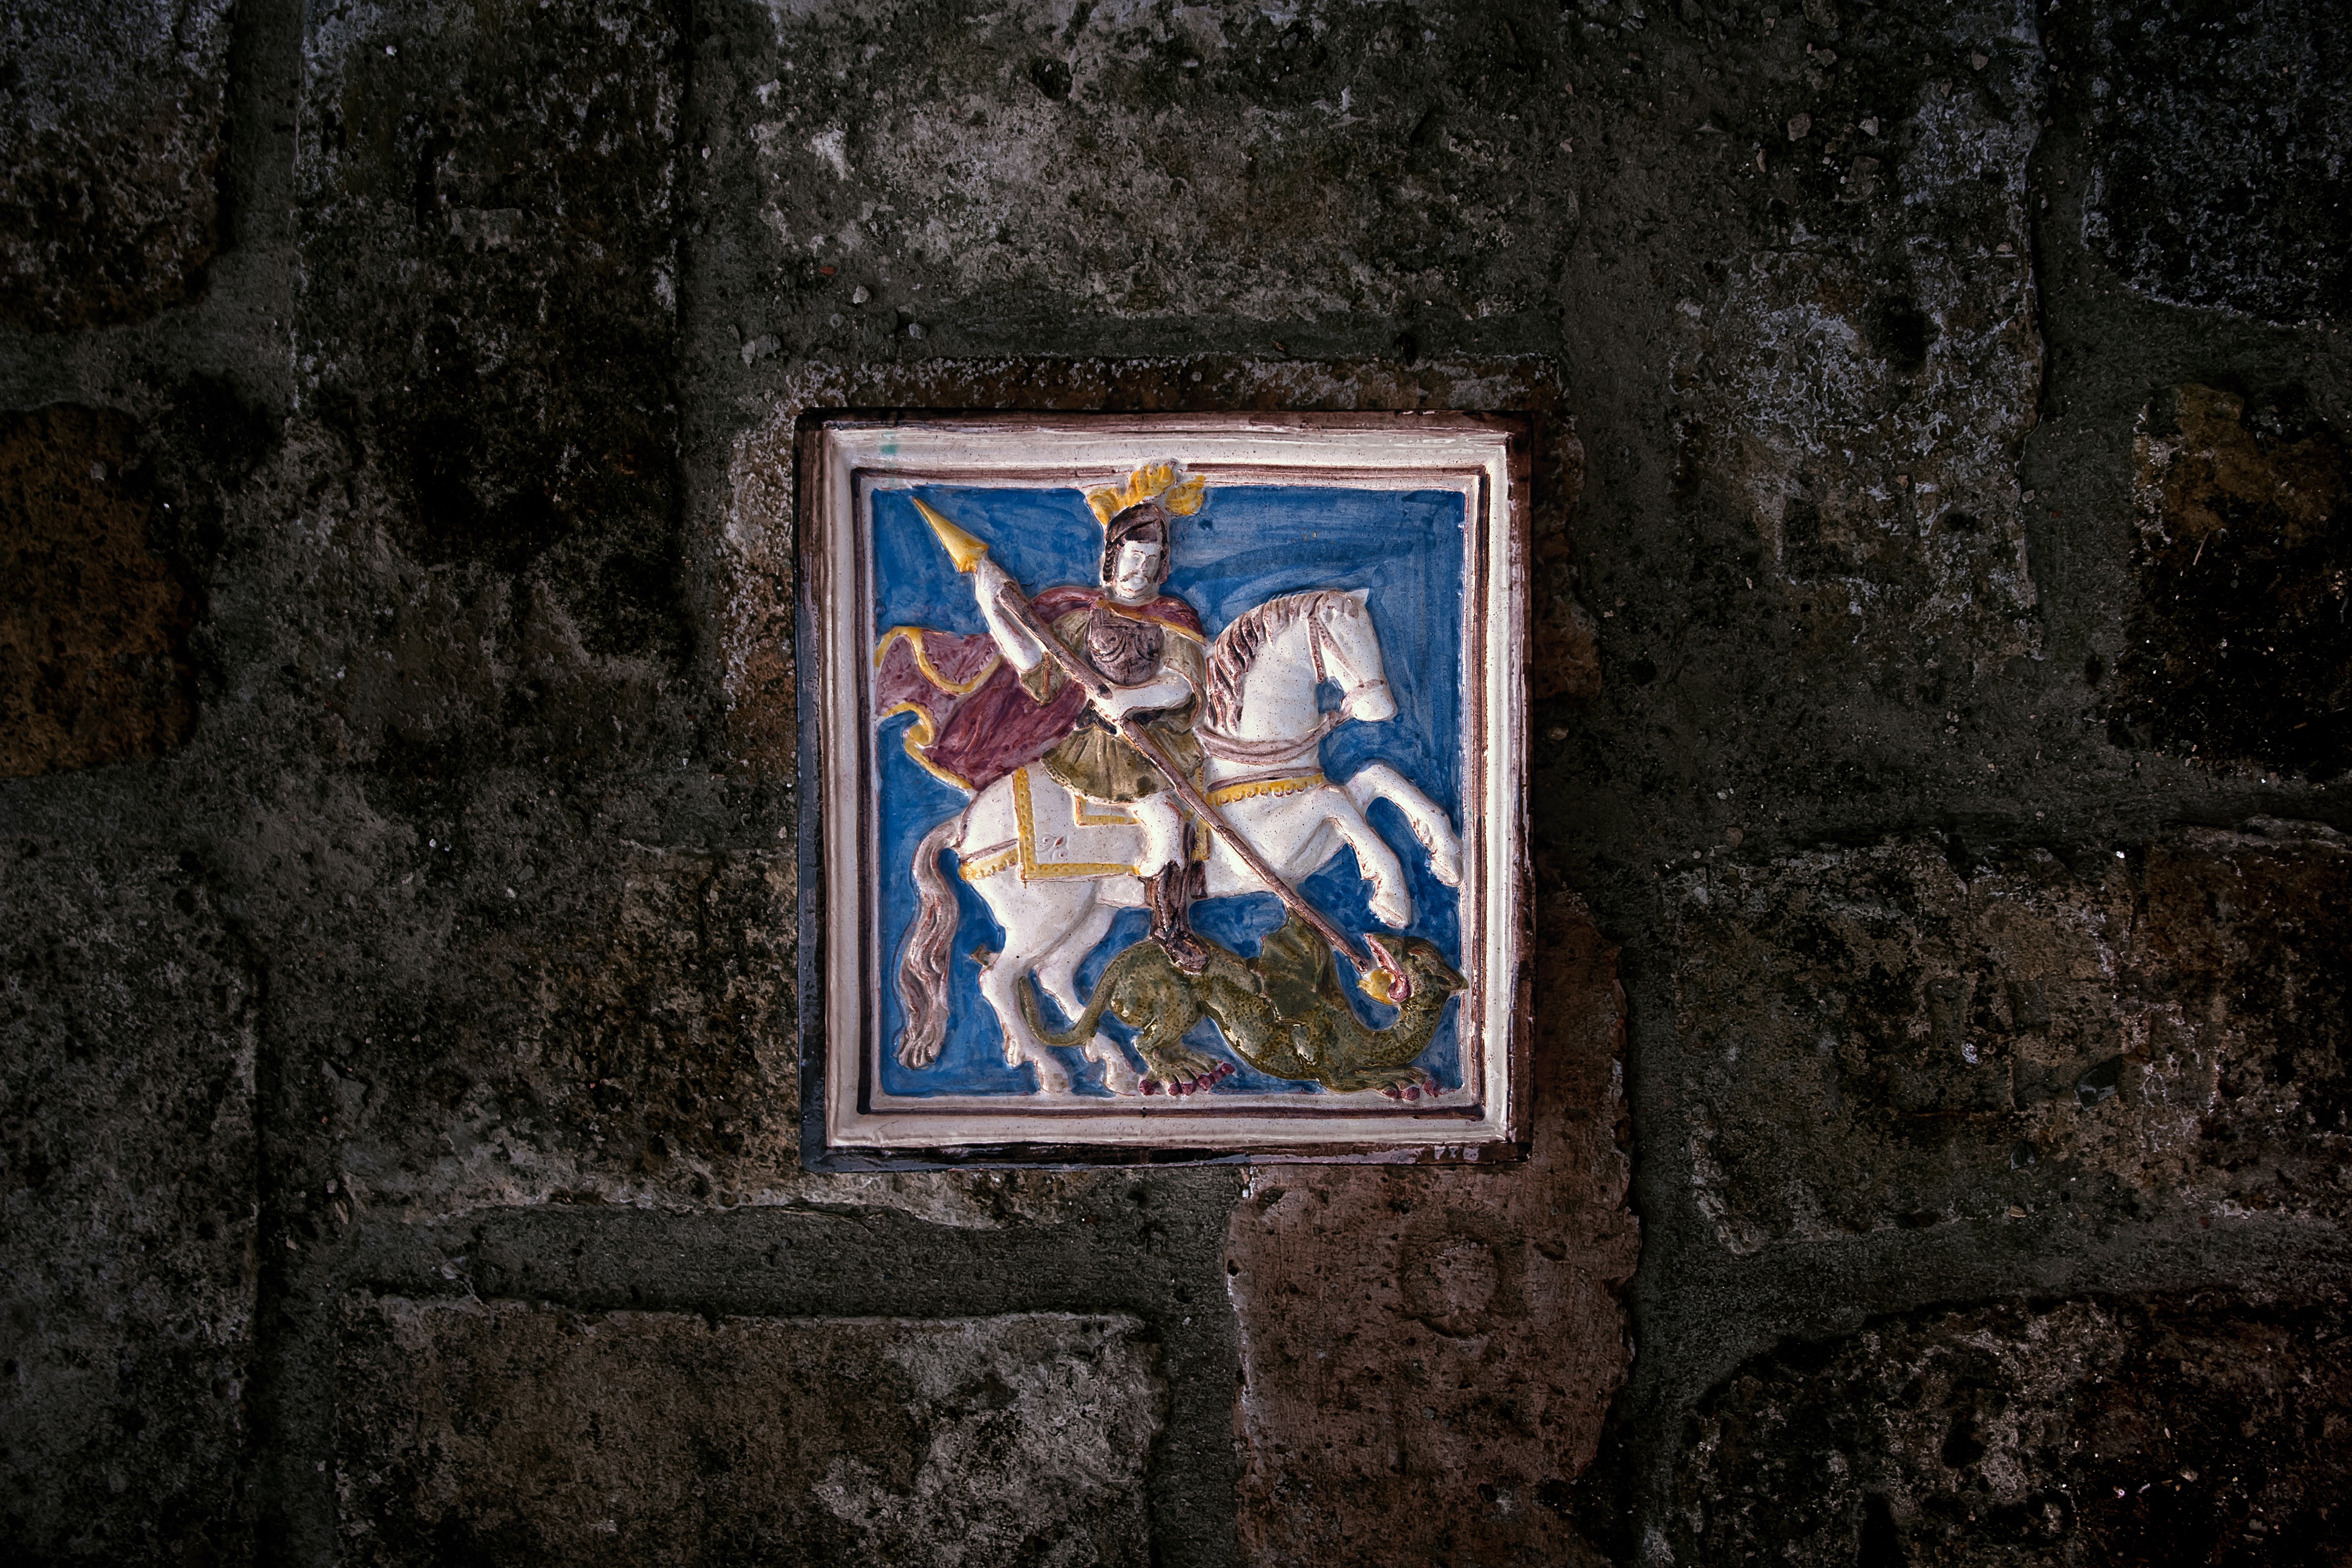
antique, old, wall, europe, statue, horse, blue, historic, sculpture, art, knight, killing, beast, saint, monster, dragon, culture, st, history, christianity, image, protection, legend, traditional, george, horseman, st george, dragon slayer, kagylokurt, slayer